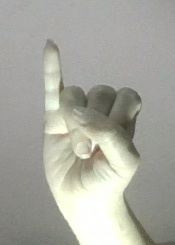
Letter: meem